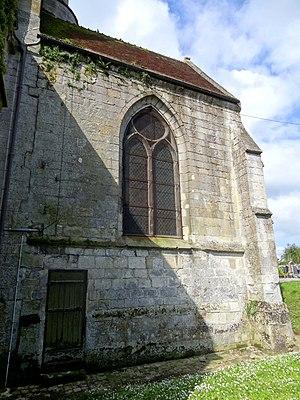
Église Saint-Barthélemy de Villeneuve-sur-Verberie - voir titre.
L'église Saint-Barthélemy est une église catholique paroissiale située à Villeneuve-sur-Verberie, dans l'Oise, en France. C'est un édifice de la première période gothique des années 1160 / 1180, qui ressent encore largement l'influence de l'architecture romane, à l'exception des deux remarquables portails et de l'étage de beffroi du clocher, qui est de dimensions importantes. Les portails sont inspirés de la collégiale Saint-Frambourg de Senlis, et le clocher, de la cathédrale de Senlis. Depuis l'adjonction d'une chapelle au nord de la première travée du chœur au XIIIᵉ siècle et d'un bas-côté au nord de la nef vers la fin du XVᵉ siècle, le plan de l'église est devenu dissymétrique. L'intérieur de la nef a profondément changé d'aspect avec le voûtement d'ogives à la même époque. Le chœur n'a en revanche que peu évolué depuis sa construction, et demeure la partie la plus intéressante de l'église. Il se caractérise par des voûtes de belle facture, dont la deuxième présente des ogives sculptées de fleurettes, et surtout par des chapiteaux d'un sculpture originale et très fouillée. Deux parmi eux sont historiés et peuvent être qualifiés d'exceptionnels sur le plan du département.